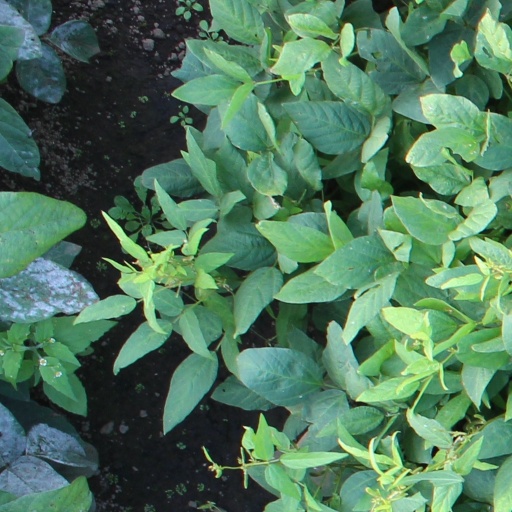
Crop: soybean